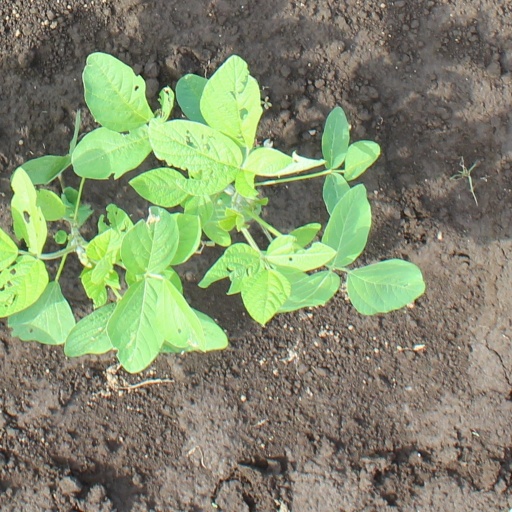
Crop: soybean